Bistrița

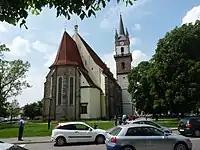
The renovated Evangelical Church, whose roof was heavily damaged in a fire in 2008

In the wake of the Second Vienna Award (August 1940), the city reverted to the Kingdom of Hungary. During the war, the Hungarian authorities deported several dozen Jewish families in 1941 from to Kamenets-Podolski in the Galician area of occupied Ukraine, where they were killed by Hungarian soldiers. The Jews of , as elsewhere in Hungary, were subjected to restrictions, and Jewish men of military age were drafted for forced labor service. In May 1944, the Jewish population was forced into the Bistrița ghetto, set up at Stamboli Farm, about two miles from the city. The ghetto consisted of a number of barracks and pigsties. At its peak, the ghetto held close to 6,000 Jews, including those brought in from the neighboring communities in Beszterce-Naszód County. Among these were the Jews of , , , , , , , , , and . The ghetto was liquidated with the deportation of its inhabitants to in two transports on June 2 and 6, 1944.